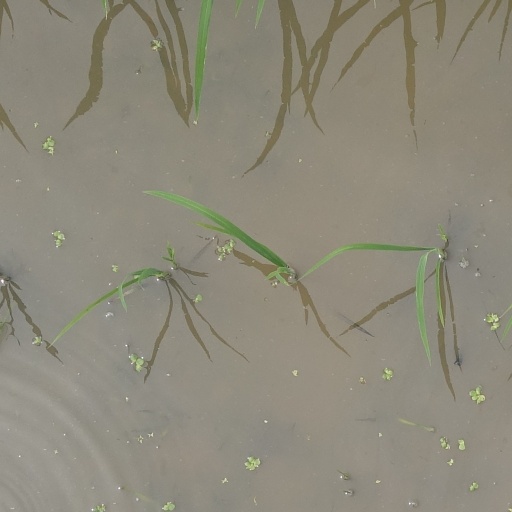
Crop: rice